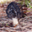
Label: mushroom